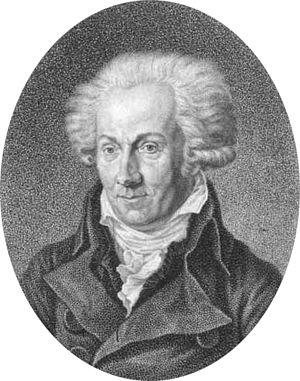
Karl von Eckartshausen est un écrivain, philosophe et théosophe allemand, né au château d'Haimhausen en Bavière, 1752, mort à Munich en 1803. Il influencera profondément l'occultisme et le romantisme en Allemagne, ainsi qu'en Angleterre et en France.